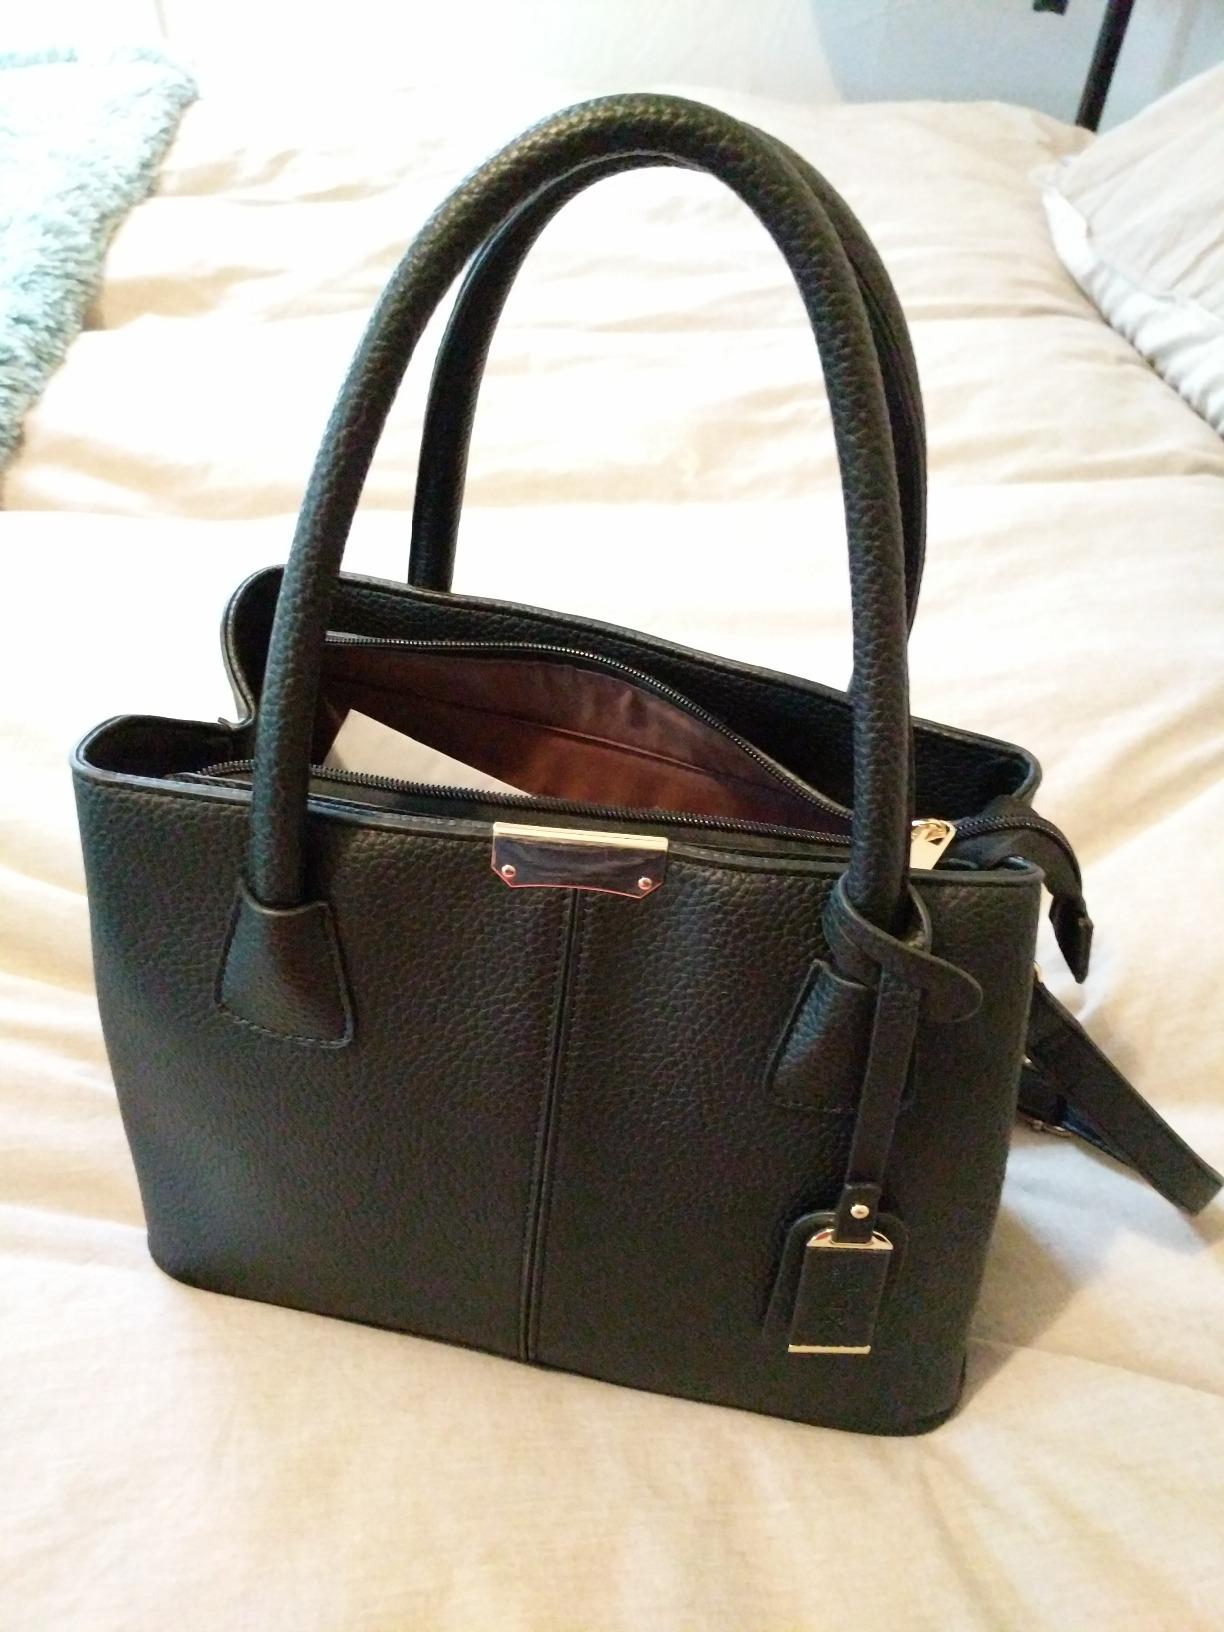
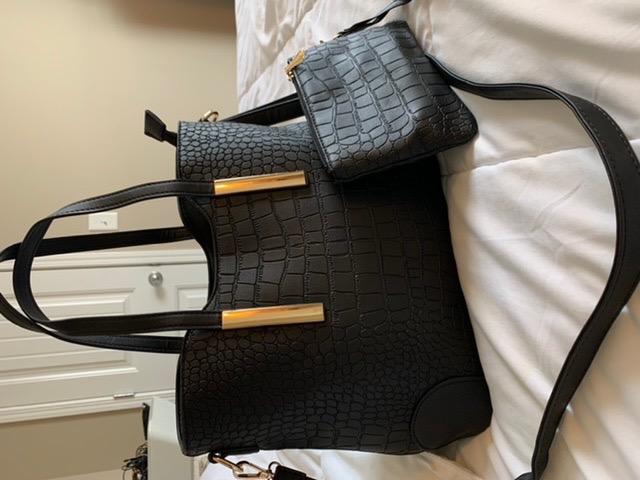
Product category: accessories_handbag
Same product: no